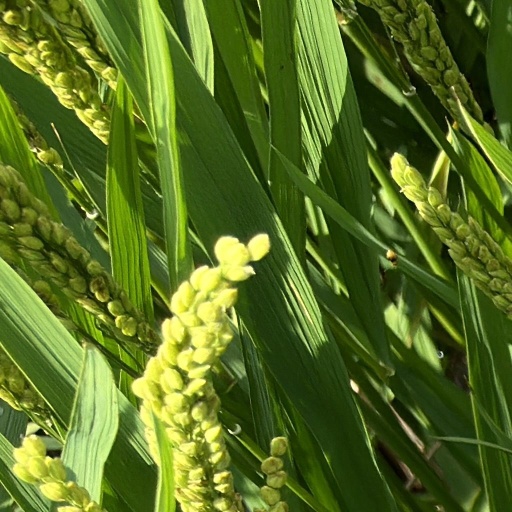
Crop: rice